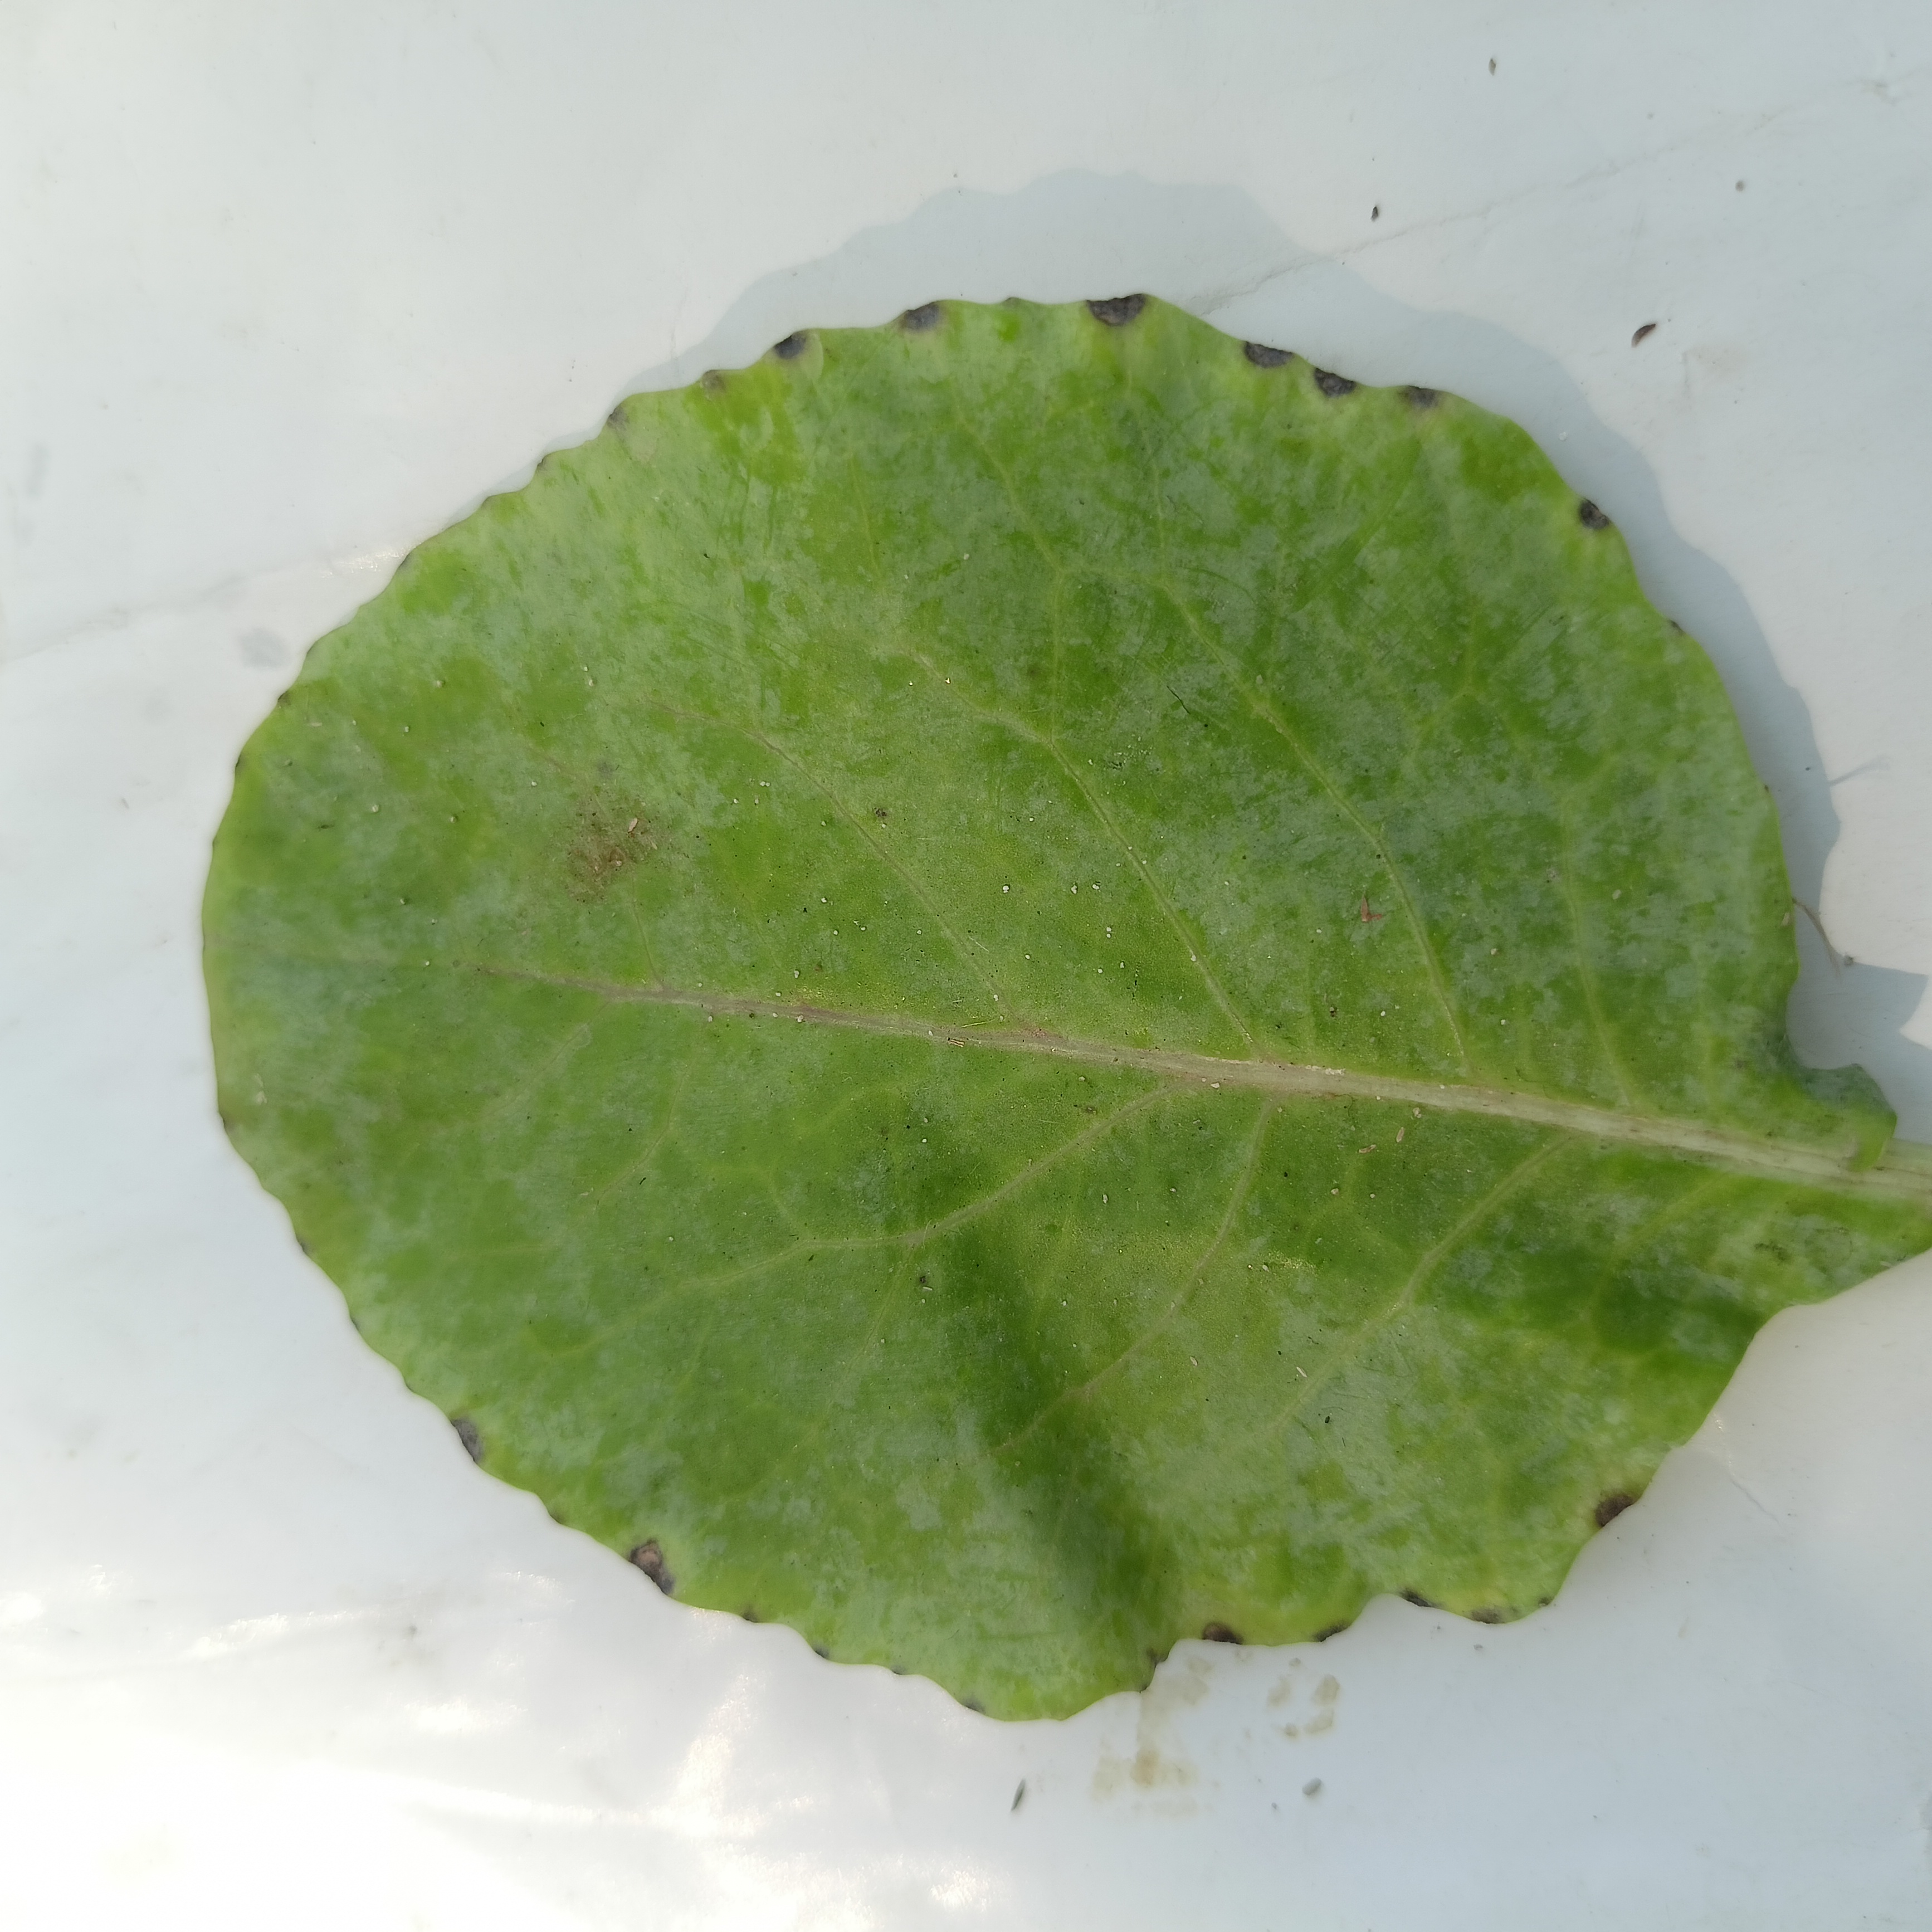
Label: Black Rot